Abike Dabiri

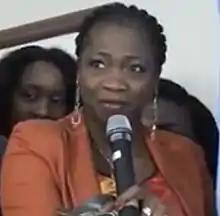

Abike Kafayat Oluwatoyin Dabiri-Erewa (born 11 October 1962) is a Nigerian politician and former member of the Nigeria Federal House of Representatives representing Ikorodu Constituency in Lagos State. She was the Chairman of the House Committee on Media & Publicity.